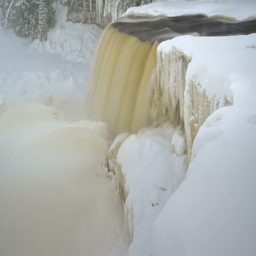
a time - lapse of a waterfall in winter encased in ice , a closer view